Squizzy Taylor

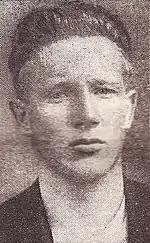
John "Snowy" Cutmore

Taylor was wounded in a gunfight with a rival gangster, John "Snowy" Cutmore, at a house in Barkly Street, Carlton, and died at St Vincent's Hospital, Fitzroy, on 27 October 1927. Cutmore, a standover man associated with the Razor Gang of Sydney, was also fatally wounded. Cutmore was an old foe of Taylor's. The animosity dated back to the Fitzroy Vendetta in 1919 when Cutmore was a member of the rival Fitzroy gang. Well known to the police as a violent criminal, Cutmore had a string of convictions in Victoria and NSW for assault, stealing and resisting arrest. In 1927 Cutmore was living in Sydney, then the scene of a 'razor gang war' between opposing factions of the Sydney underworld. Cutmore joined standover man Norman Bruhn, also originally from Melbourne, in a notorious razor gang who stole the illicit gains of their underworld peers, knowing their crimes would never be reported to the police. Bruhn was murdered in the Sydney suburb of Darlinghurst in June 1927.